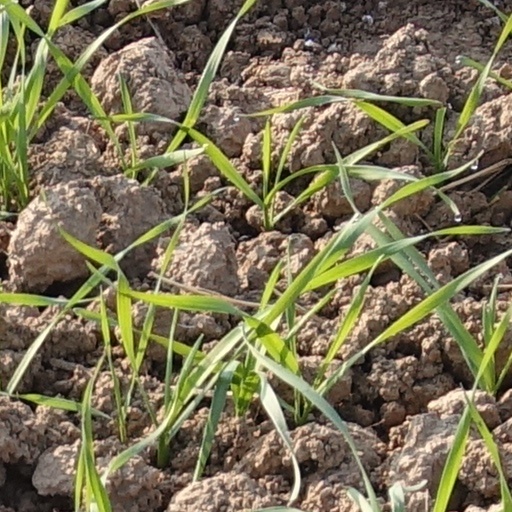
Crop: wheat